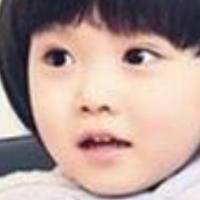
Age group: age 01-10